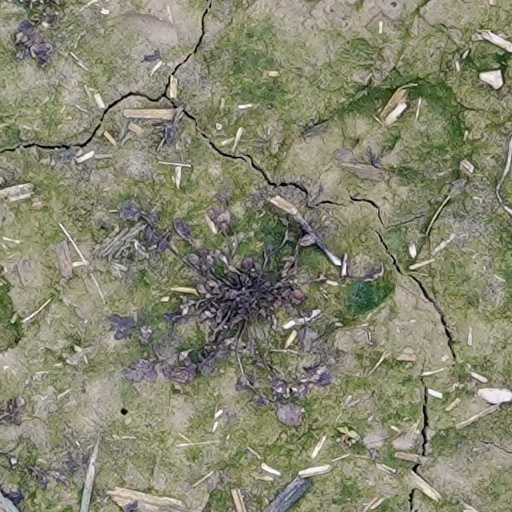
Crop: wheat